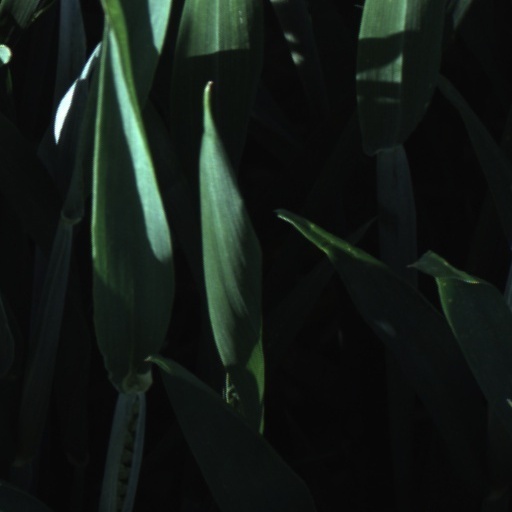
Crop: wheat